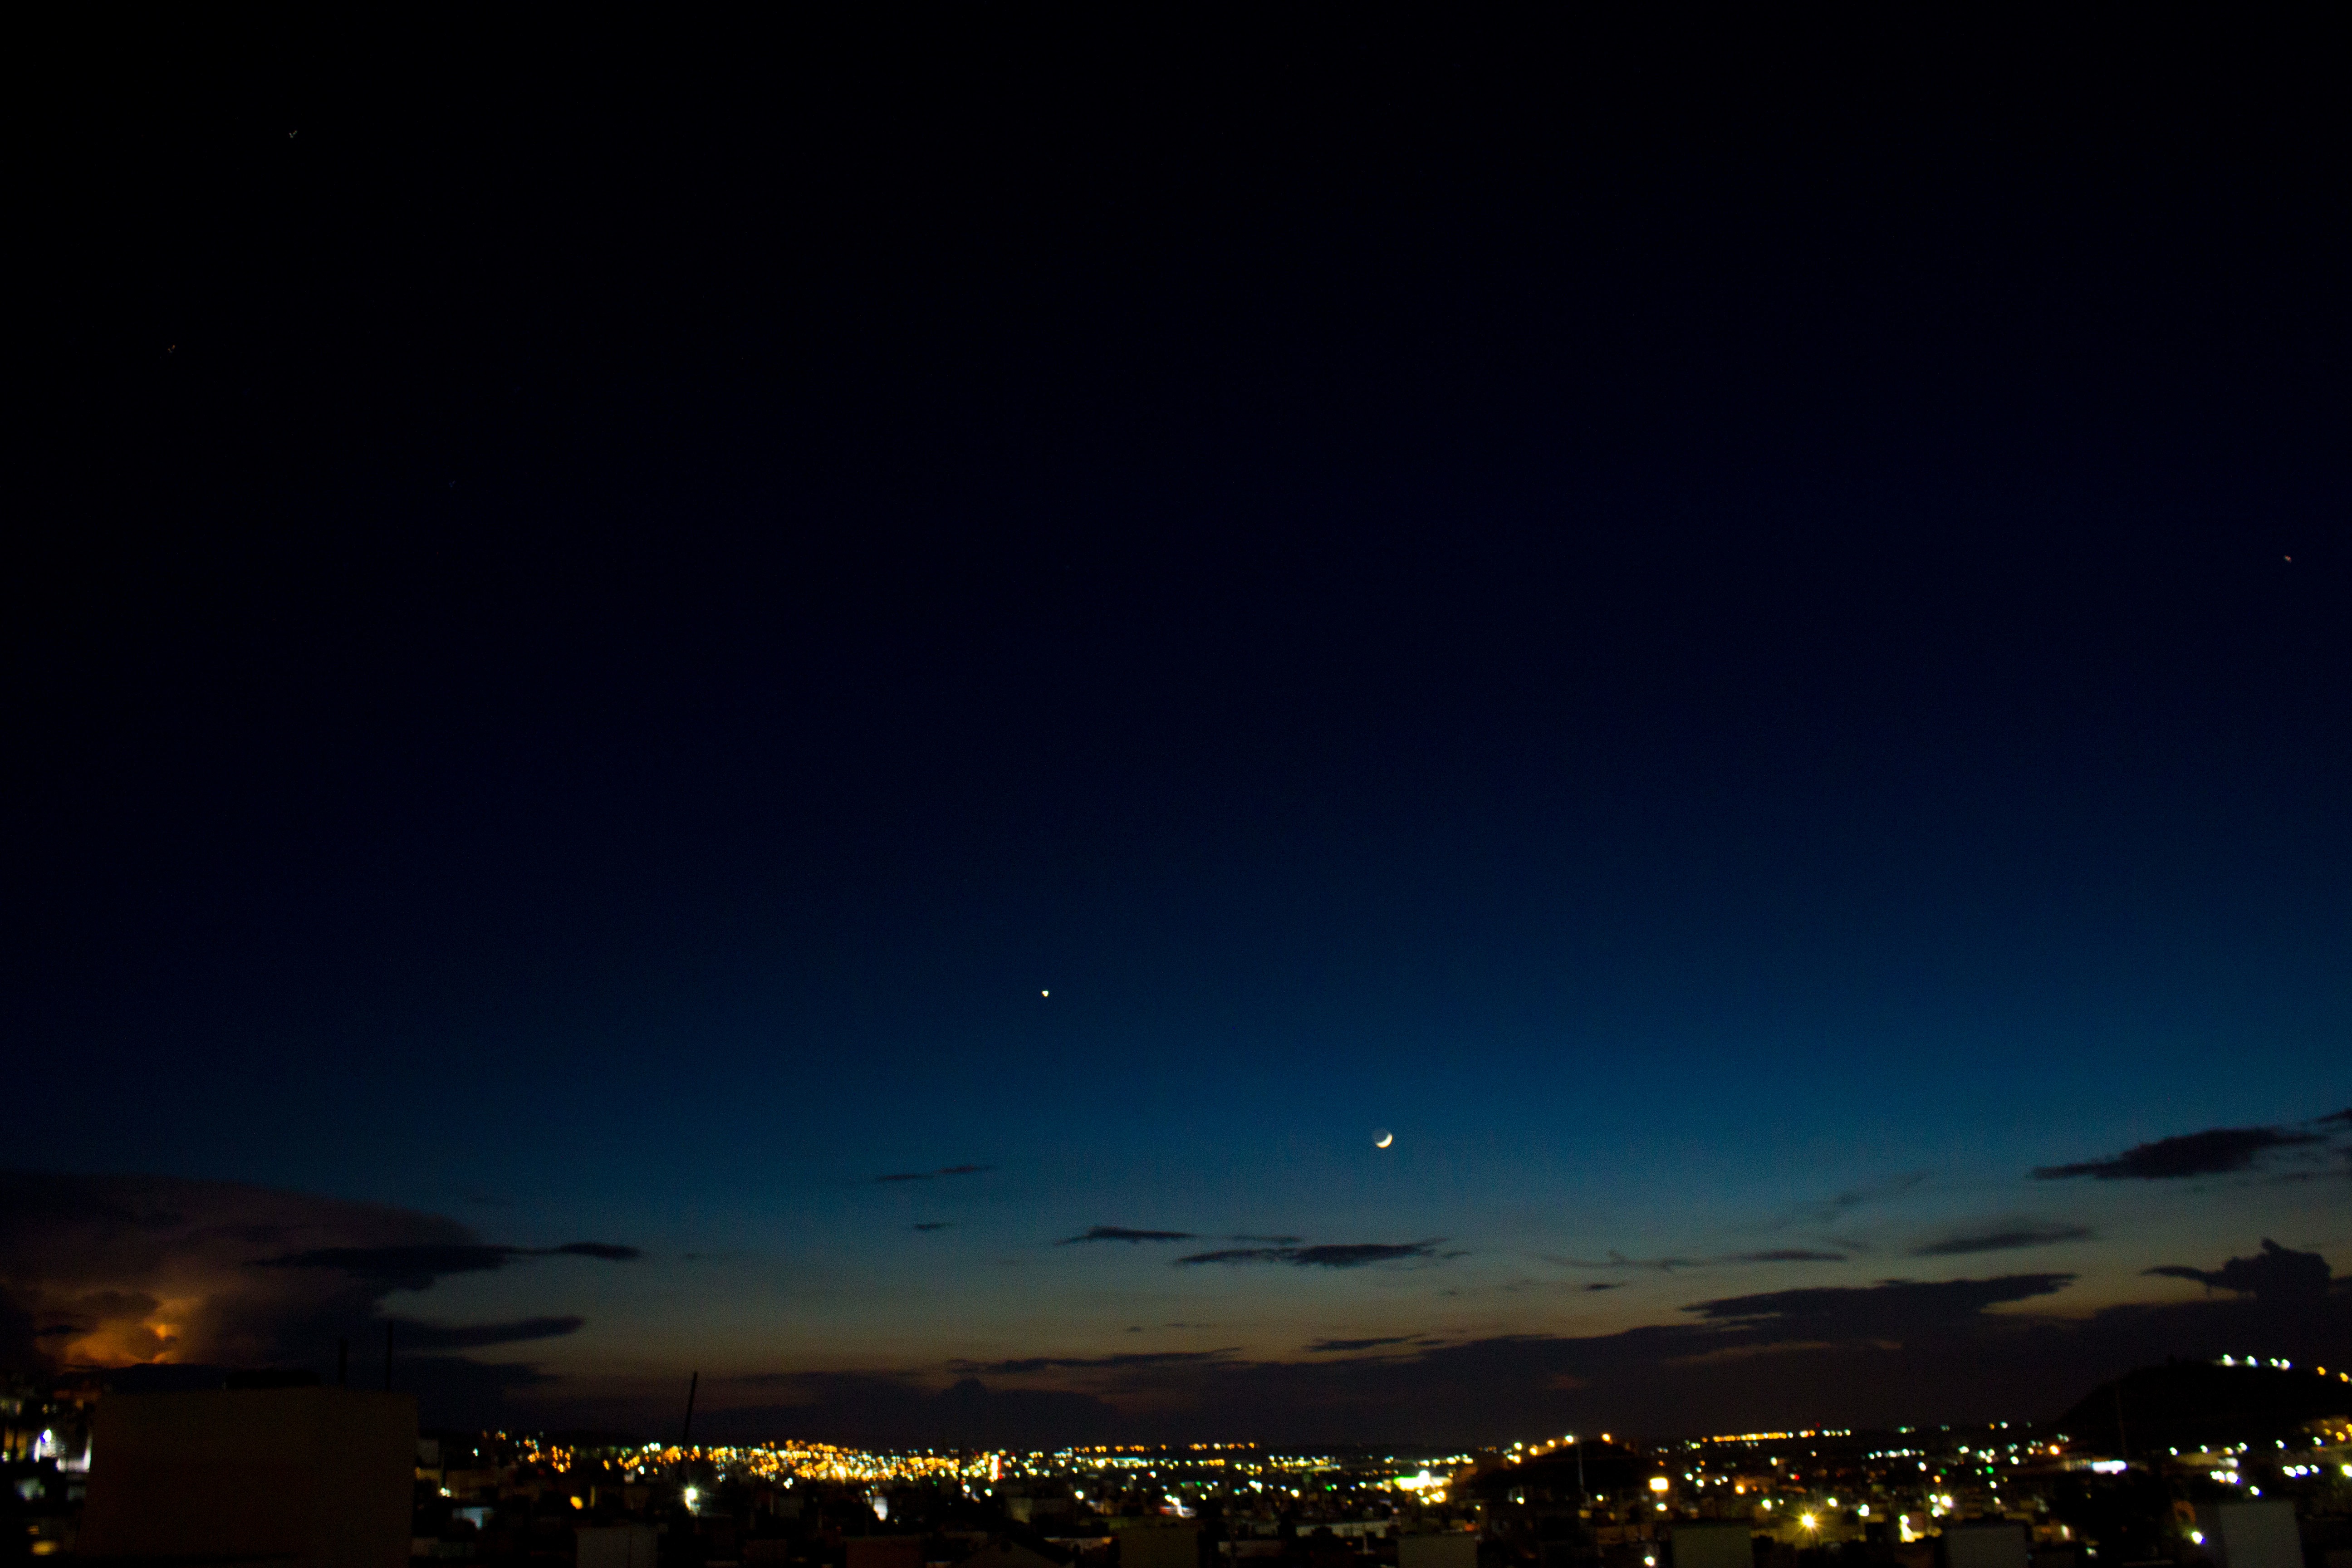
horizon, cloud, sky, night, star, dawn, atmosphere, dusk, evening, darkness, moon, moonlight, astronomical object, atmosphere of earth